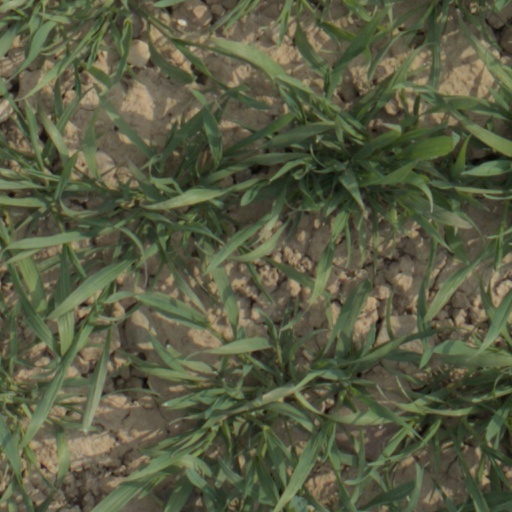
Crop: wheat